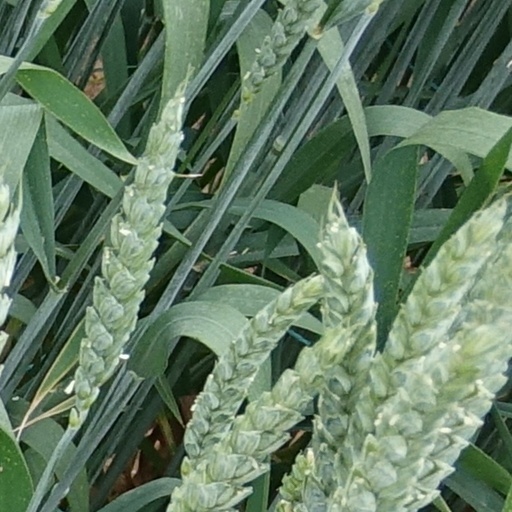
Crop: wheat